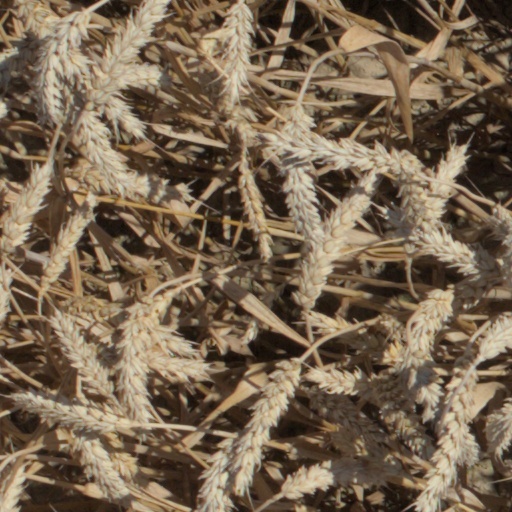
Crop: wheat